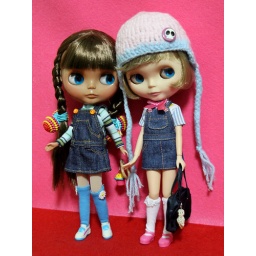
I like jumpers. The girls look cute in them.